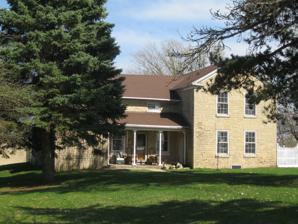
Building: Samuel Hall House
Country: United States of America
Year built: 1856
Historic house in Wisconsin, United States For other places of a similar name, see Hall House . United States historic place Samuel Hall House U.S. National Register of Historic Places Samuel Hall House Location 924 Hillside Rd., Albion, Dane County, Wisconsin Coordinates 42°54′03″N 89°02′31″W / 42.90083°N 89.04194°W / 42.90083; -89.04194 ( Samuel Hall House ) Area 5 acres (2.0 ha) Built 1856/1867 Architectural style Greek Revival NRHP reference No. 93001445 Added to NRHP December 23, 1993 The Samuel Hall House is a Greek Revival -styled farmhouse built in 1856 in Albion, Dane County, Wisconsin . It was added to the State and the National Register of Historic Places in 1993. Samuel Hall was born in Derbyshire, England in 1818. After farming there, he emigrated to America, and by 1844 he and his brother George were in Milwaukee. There they joined a party of English immigrants, also from Derbyshire, and they all came out to Albion Prairie, where the first whites had settled only three years before. These English arrivals mostly settled in a group. Some were skilled in masonry and in 1847 they built a brick church for their Primitive Methodist congregation. Samuel Hall was a member and helped with the project. Early on, Samuel, his wife Sara, and his brother George lived with Isaac Bunting on the farm. In 1854 they bought the farm from Isaac: 233 acres. George and Samuel then split the farm, with Samuel getting 100 acres. By 1856 Samuel was well-off enough to build a substantial house. The main block of the current house is the original house - a simple rectangle, two stories tall, with walls of coursed limestone. The style is Greek Revival, with the characteristic low-pitched roof, the cornice returns , and the symmetric placement of windows and door. Inside is a central staircase, typical for Greek Revival. A parlor on the first floor has elaborate baseboards and window trim. The rest of the house is trimmed more simply. The house originally had a summer kitchen as an ell where the stone wing is now - one story, built of wood. Samuel's wife Sarah died in 1865. When she died, Samuel hired Ann Wright as a helper. They married the following year, and eventually had three children. In 1867 Hall tore down the original summer kitchen and replaced it with a two-story ell with limestone walls like the original block, but simpler styling. An open porch runs along the side of the added wing. A one-story wing holding the kitchen was added at the same time. The Primitive Methodist Church held its Sunday School Anniversary and Picnic on July 4 in Samuel's grove of trees. The Edgerton Independent announced the picnic in 1877: Singing and speaking will commence at 9:30 a.m. after which there will be a table picnic provided by the ladies on the prairie, assisted by all who may come with their pies and cakes to make it a grand social gathering. After dinner, plays and sports of different kinds will commence, such as foot, wheel-barrow and sack racing , playing ball, dropping the handkerchief , old Miller, duck under the water kit, and many other plays that we are unable to think of, but be assured that the people of Albion Prairie know how to have a good time, and are bound to have it if the weather permits. The farm includes some agricultural buildings. A 30-foot pig barn was built of limestone at the same time as the house and still stands. There is also a 90-foot wooden dairy barn and concrete silo built before the 1930s. Northeast of the barn is an 80-foot tobacco shed. There is also a poultry barn and various sheds. Samuel died of pneumonia in 1888. His son George, 18 years old, quit school to take over the farm. He inherited both his father's and uncle's farms, and grew tobacco, grain, and hay, and raised pure-bred short-horned cattle and Polish China hogs . Descendants of Sam Hall farmed until 1951 - then rented out the farm. References